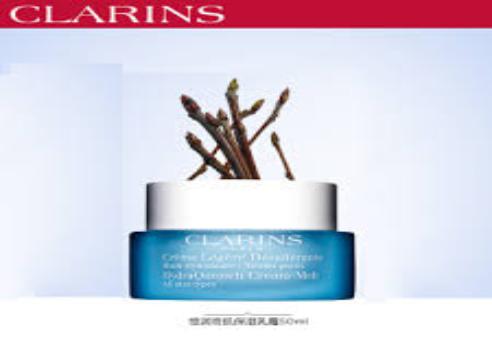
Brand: clarins
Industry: Necessities